Mutualism (economic theory)

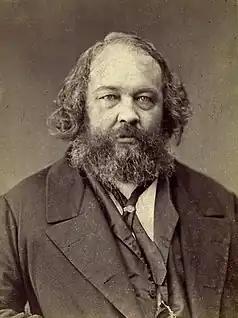
Mikhail Bakunin, the leader of the anti-authoritarian faction of the IWA, who argued that his collectivist anarchism was an extension of Proudhonian mutualism

In the early years of the IWA, the organisation was largely mutualist, as exemplified by its contractual demands during its 1866 Geneva Congress and 1867 Lausanne Congress. But in the following years, French mutualists began to lose control over the organisation to Russian and German communists based in Belgium, and mutualism was gradually overshadowed by other anarchist schools of thought. By the end of the 1860s, the French section of the IWA was already shifting away from mutualism, with Eugène Varlin and Benoît Malon convincing it to adopt Mikhail Bakunin's platform of collectivism; Bakunin himself held his collectivist theories to be "Proudhonism, greatly developed and taken to its ultimate conclusion".